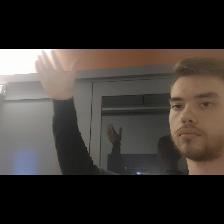
Label: Human